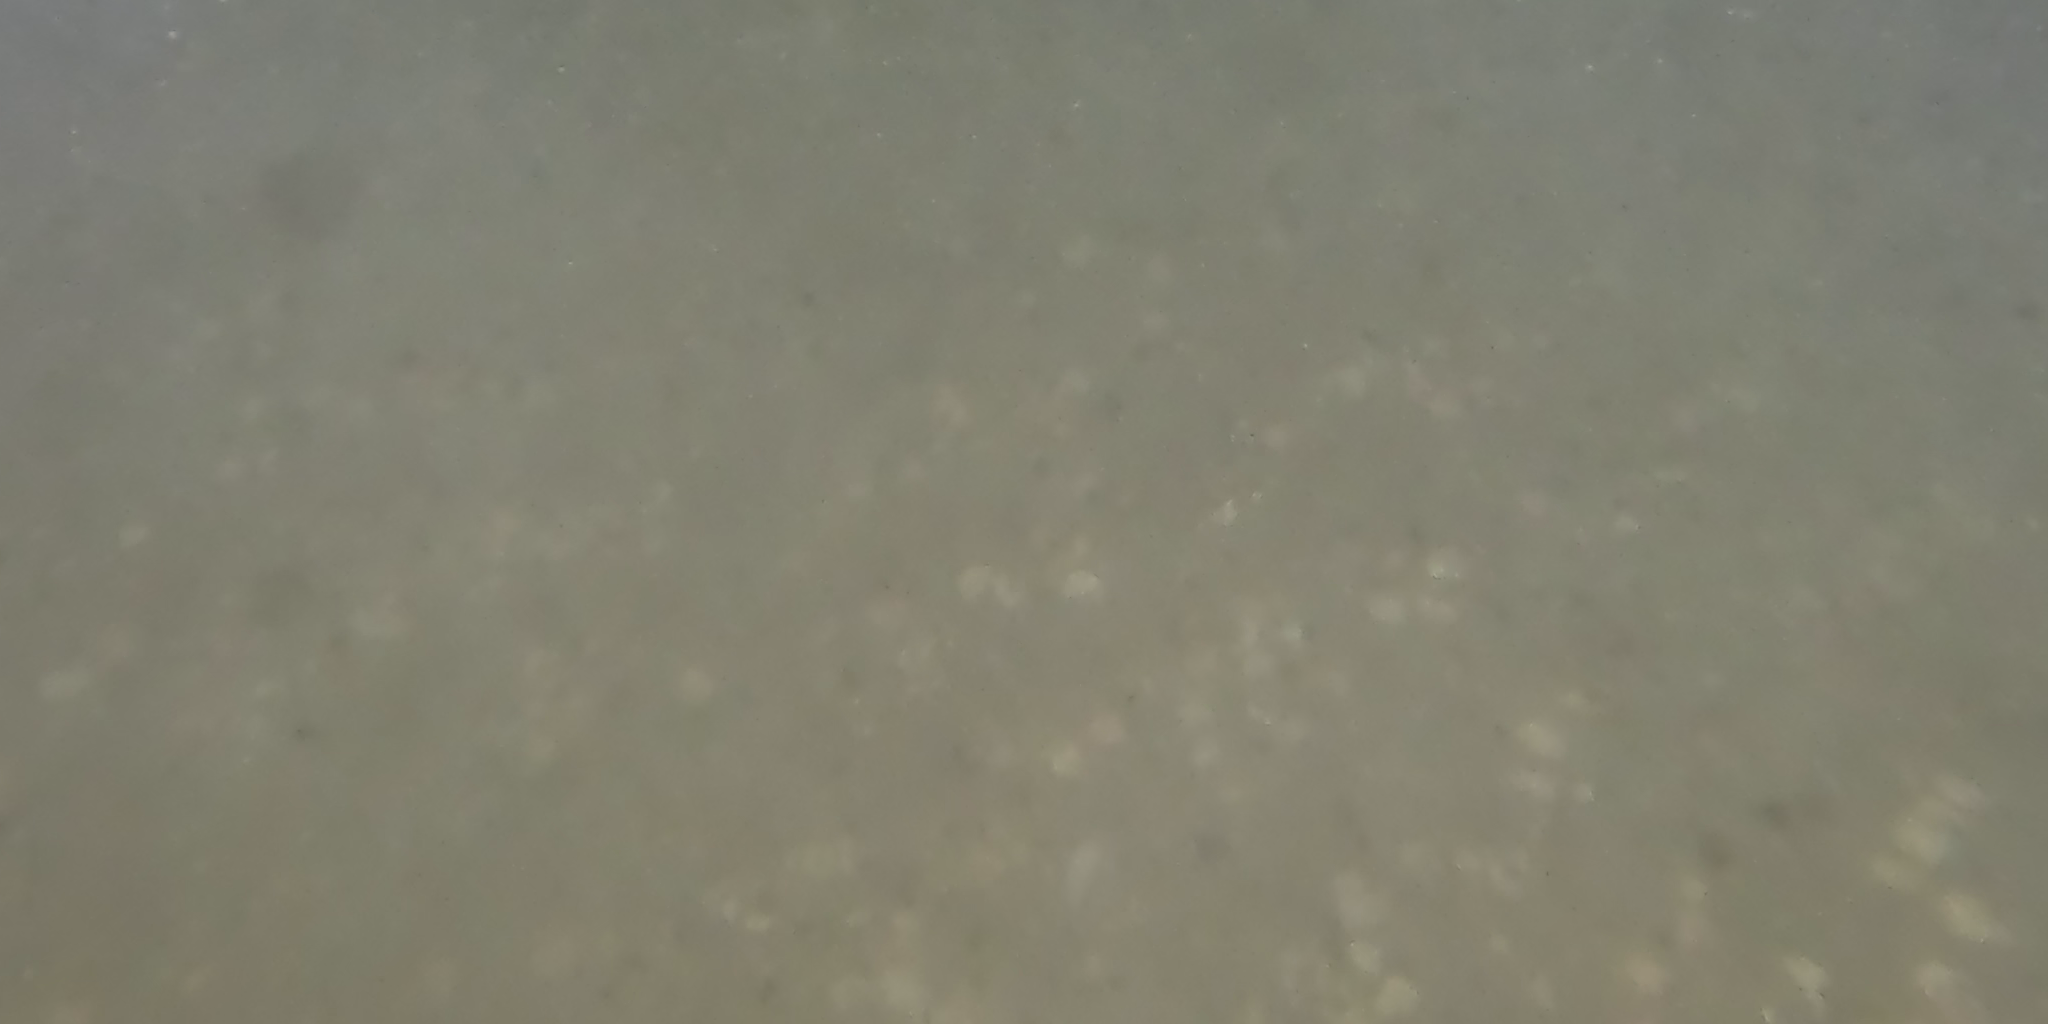
Seabed habitat: stone